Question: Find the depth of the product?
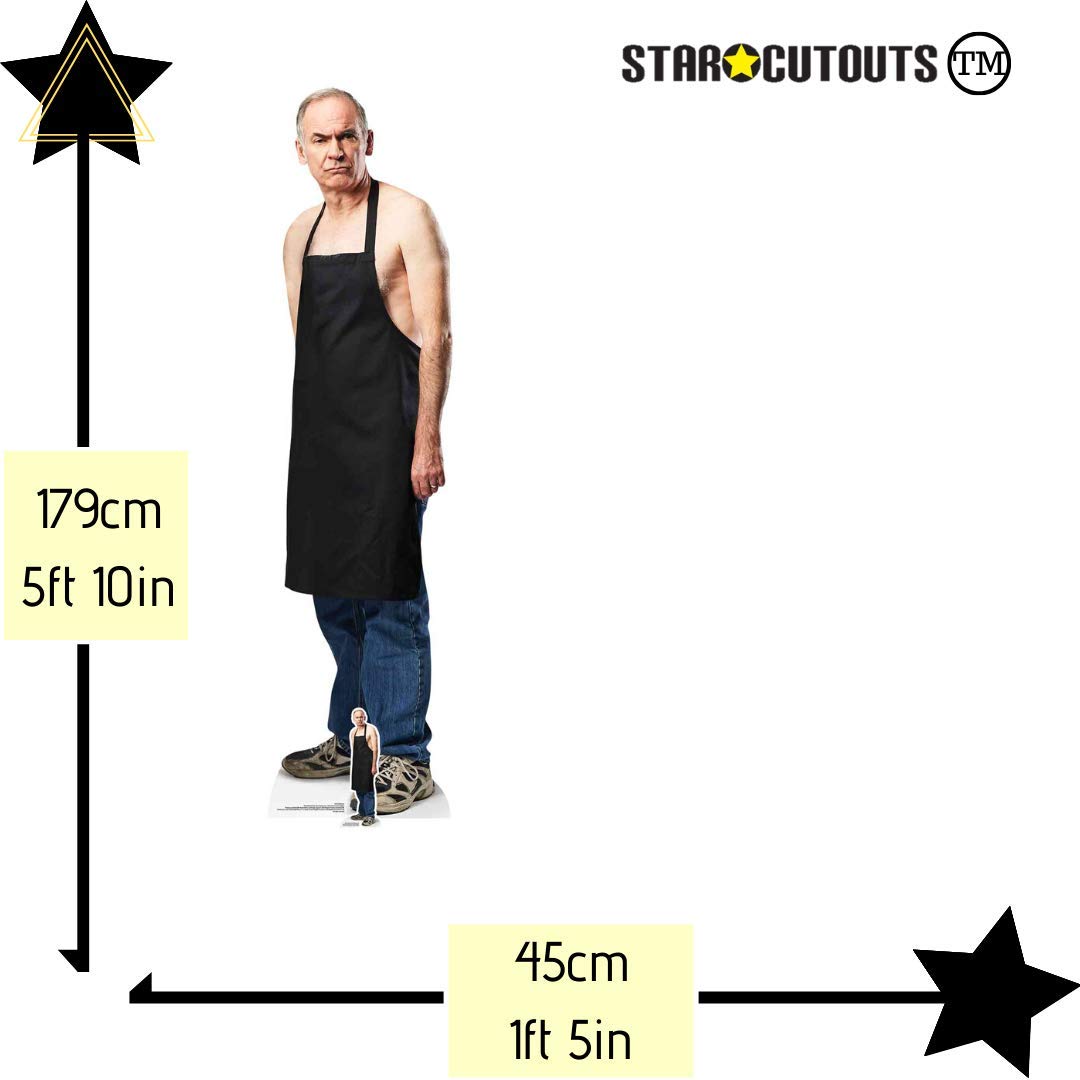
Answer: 179.0 centimetre